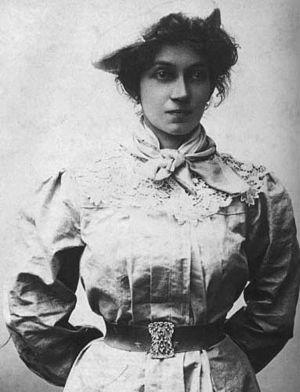
Lola Mora ou Dolores Mora de La Vega est une artiste argentine, spécialisée dans la sculpture.
La province de Tucumán est une province de l'Argentine située au nord-ouest du pays. Elle a pour capitale la ville de San Miguel de Tucumán.